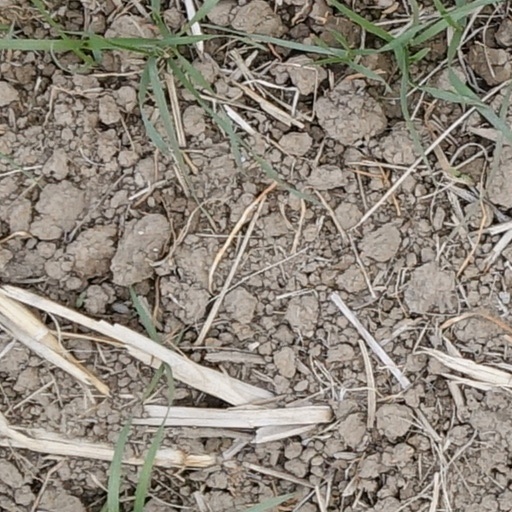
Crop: wheat